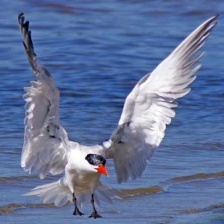
Species: CASPIAN TERN
Scientific name: HYDROPROGNE CASPIA